Storm Front (novel)

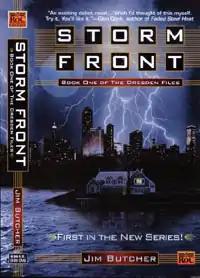

Storm Front is a 2000 fantasy novel by American writer Jim Butcher. It is the first novel in "The Dresden Files", his first published series, and it follows the character of Harry Dresden, professional wizard. The novel was later adapted into a pilot for a SyFy channel television series, though Jim Butcher felt the writers were not attempting to recreate the novel on a "chapter by chapter or even story by story basis".